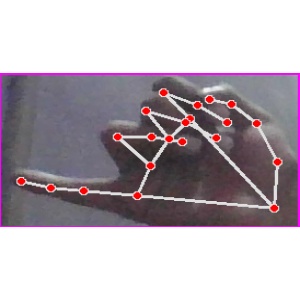
अक्षर: च